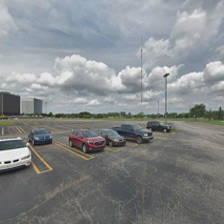
Label: streetView